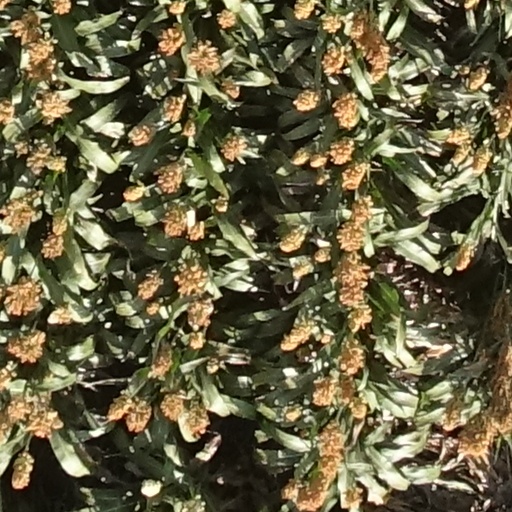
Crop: sorghum